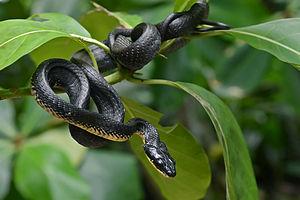
Phrynonax est un genre de serpents de la famille des Colubridae.
Phrynonax poecilonotus est une espèce de serpents de la famille des Colubridae.